Charlotte station (Seaboard Air Line Railroad)

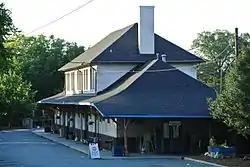
Seaboard Air Line Railroad Passenger Station, June 2016

Seaboard Air Line Railroad Passenger Station is a historic train station located at Charlotte, Mecklenburg County, North Carolina.